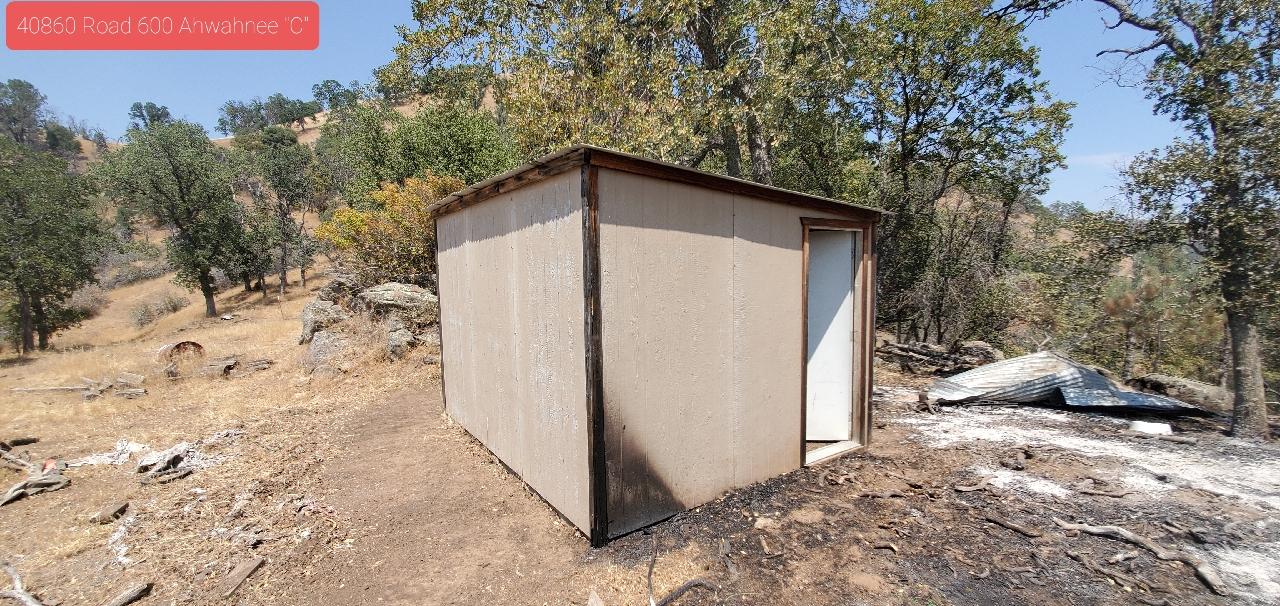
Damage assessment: affected